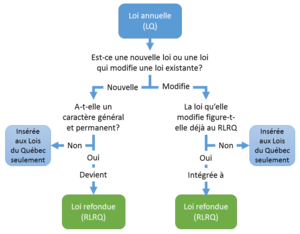
Schéma du processus de classement des deux types de lois québécoises.
Une loi du Québec est une loi provinciale adoptée par le Parlement du Québec. Elle est en vigueur et s'applique sur le territoire du Québec jusqu'à ce qu'elle soit abrogée.